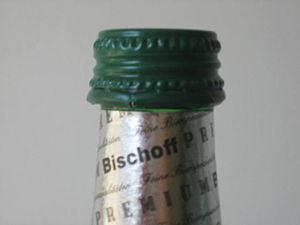
Capsule à vis sur une bouteille de bière par brasseur privé Bischoff à Winnweiler author: User:Symposiarch source: own photograph
Une capsule à vis sert à fermer hermétiquement les bocaux de conserve en verre et les bouteilles comportant un col fileté. Ces bouteilles, à l'inverse de celles qui sont fermées par des capsules, peuvent être rebouchées. Les capsules à vis existent dans une variété de dimensions, de formes et de matériaux.